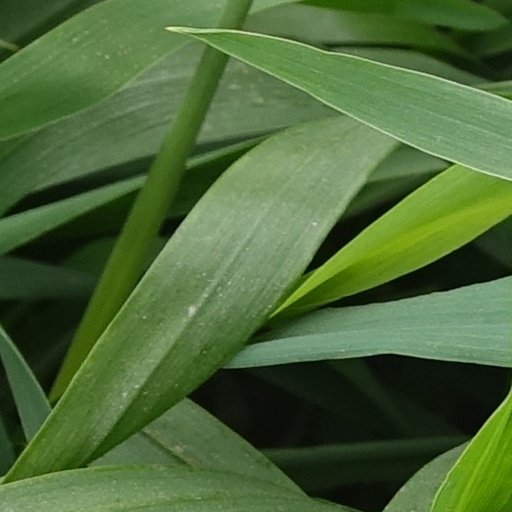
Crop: wheat